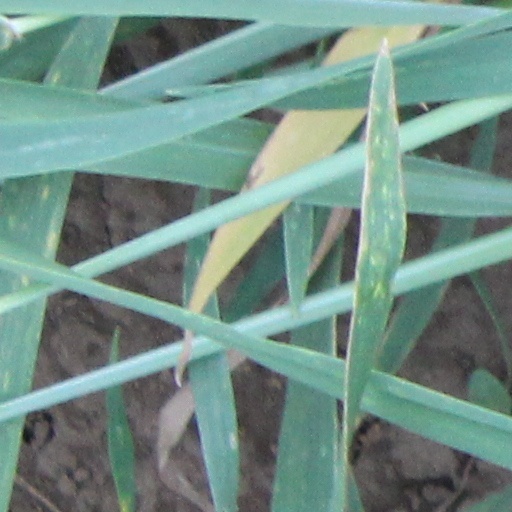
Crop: wheat